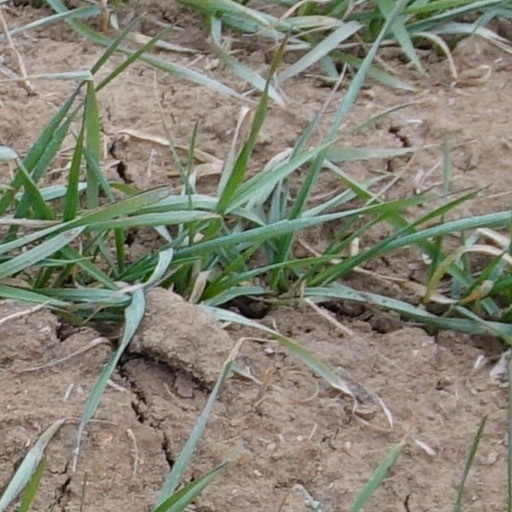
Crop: wheat